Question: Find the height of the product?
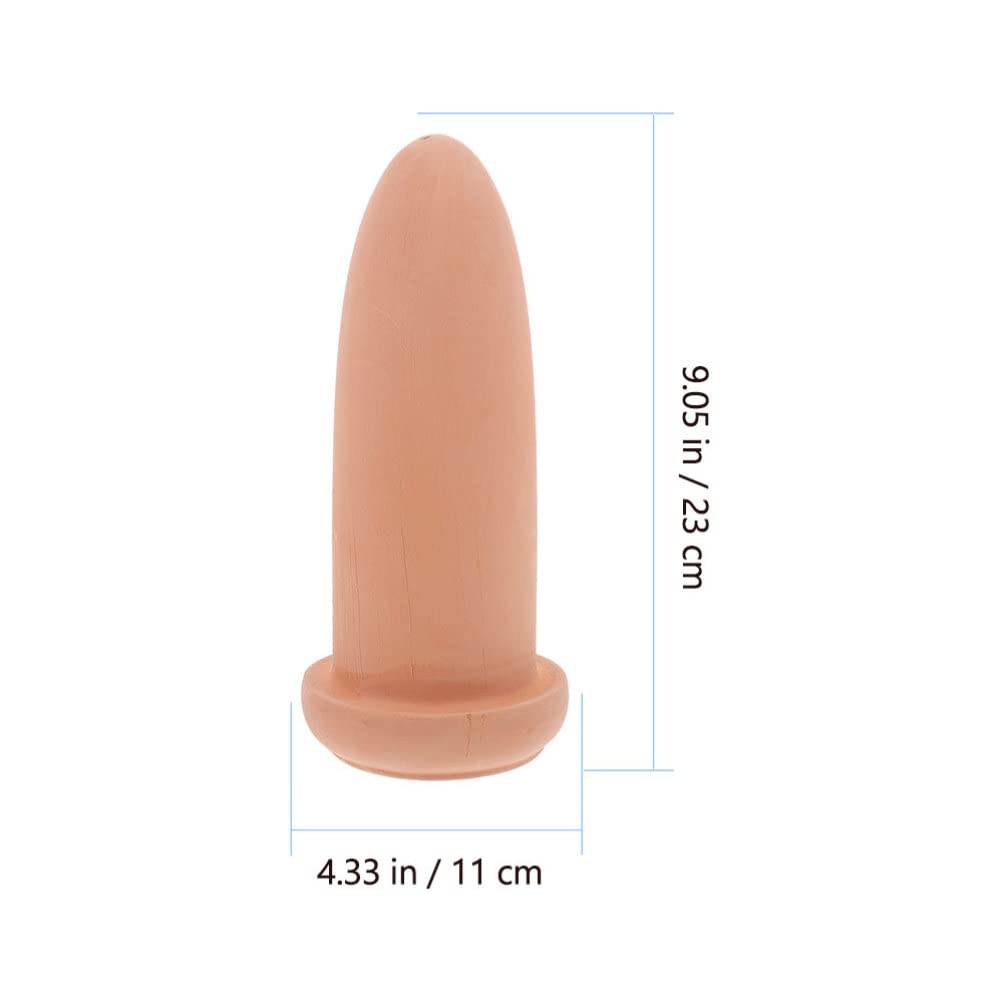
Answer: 9.05 inch